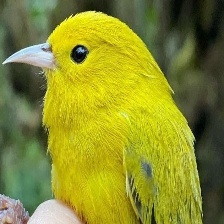
Species: ANIANIAU
Scientific name: MAGUMMA PARVA